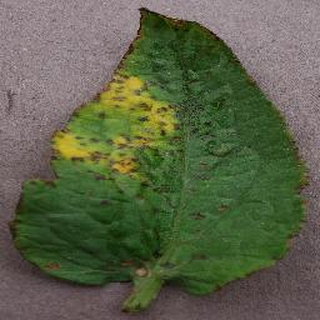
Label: tomato_bacterial_spot